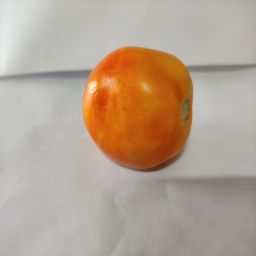
Crop: Tomato
Quality: Ripe